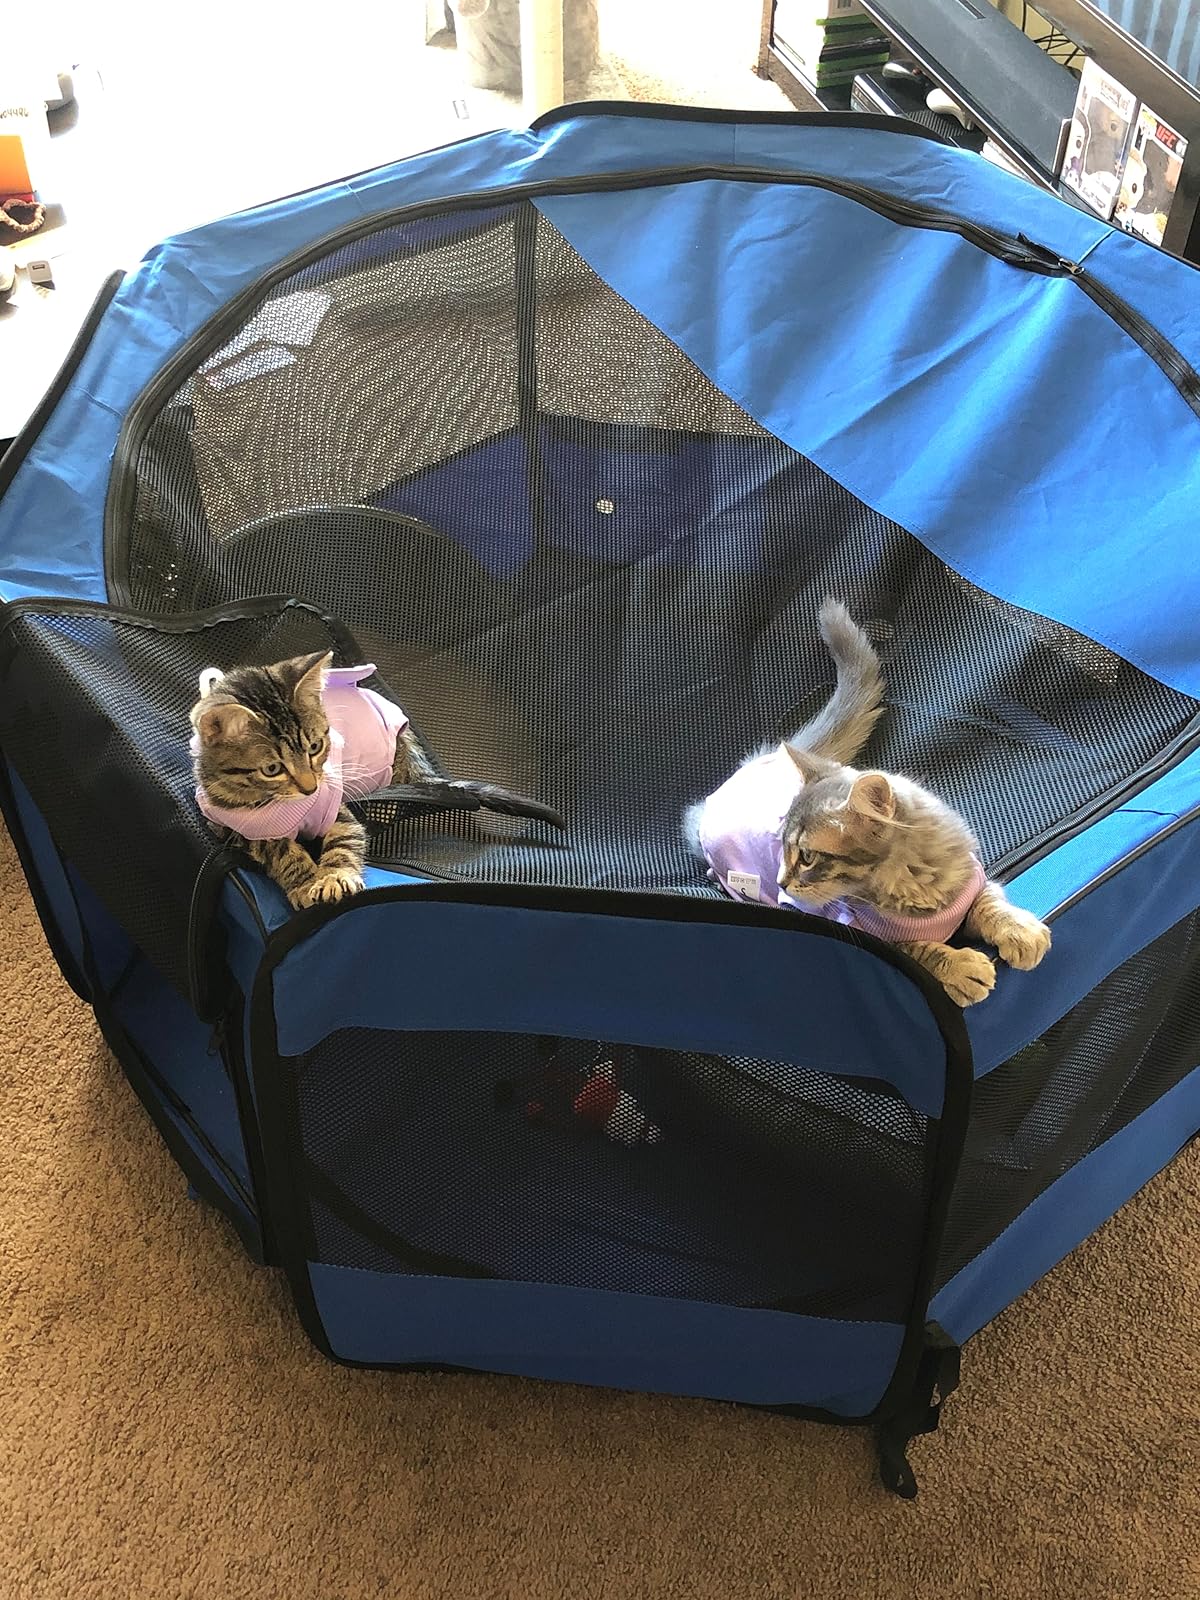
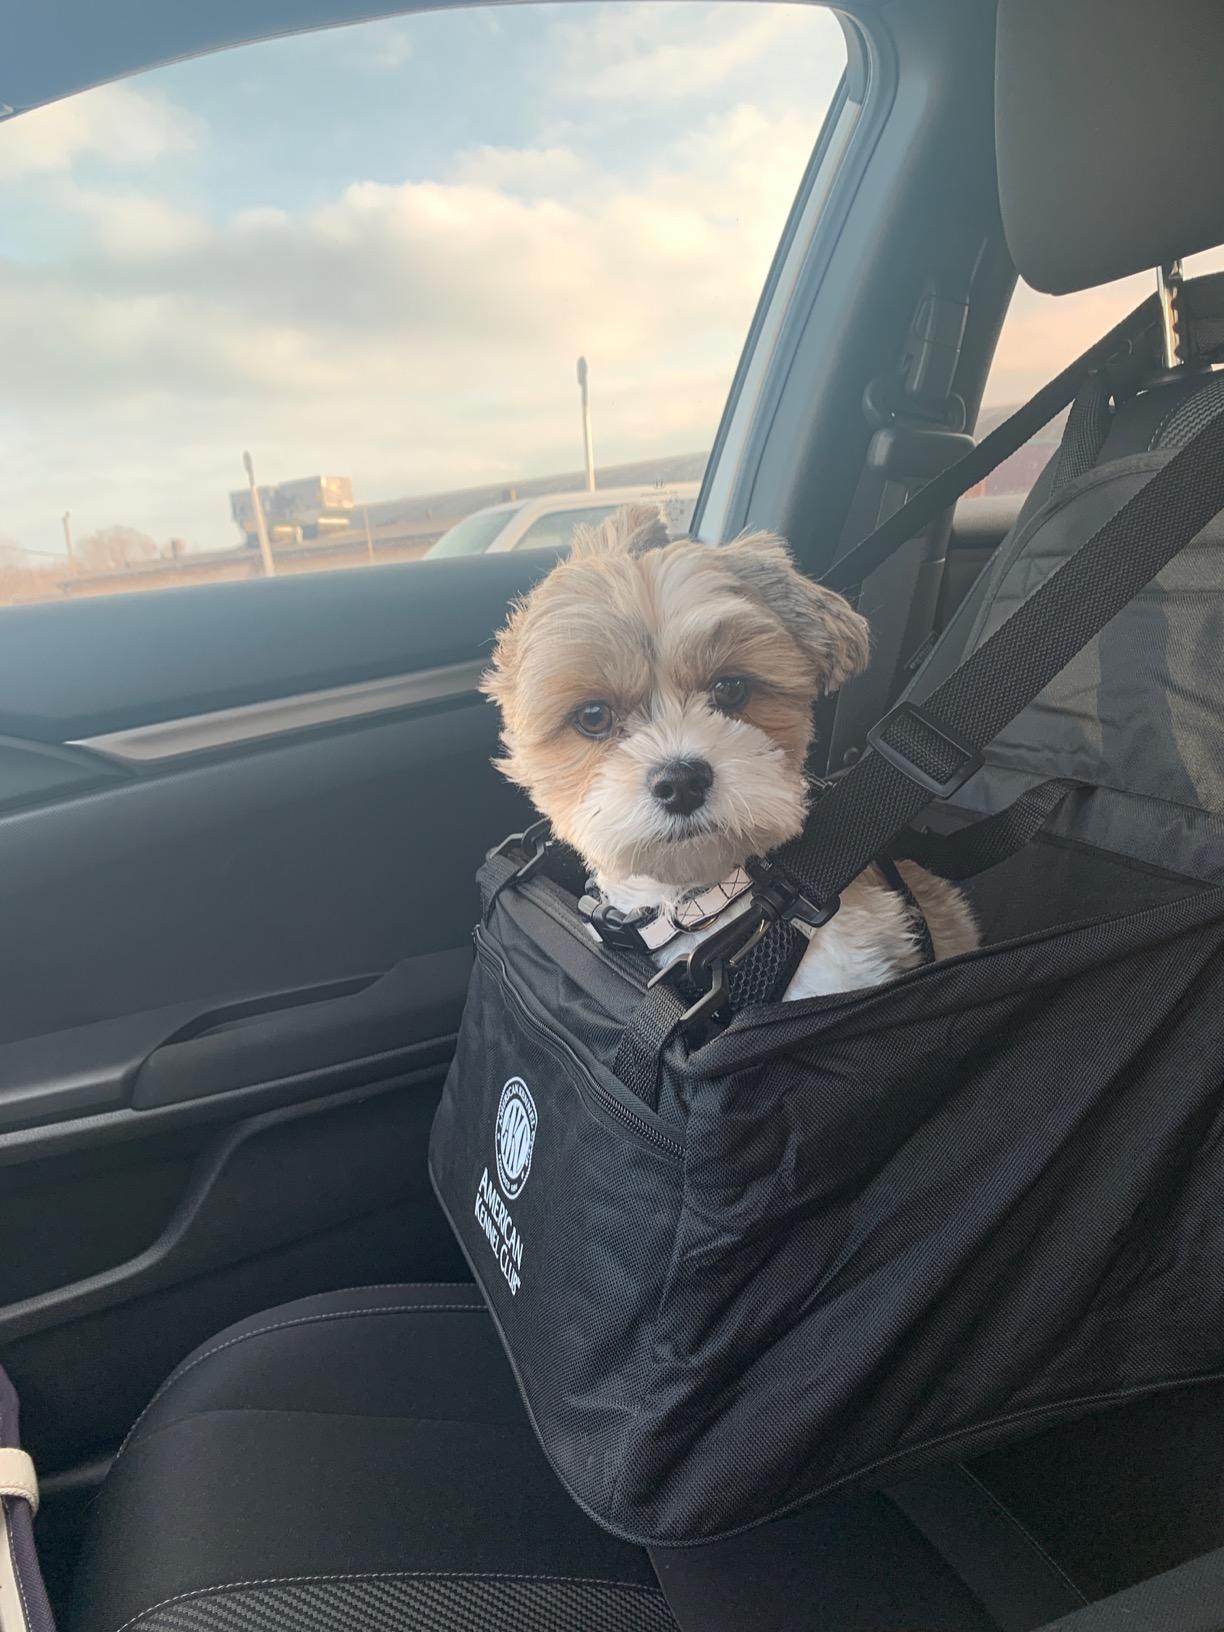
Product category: items_kennel
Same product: no